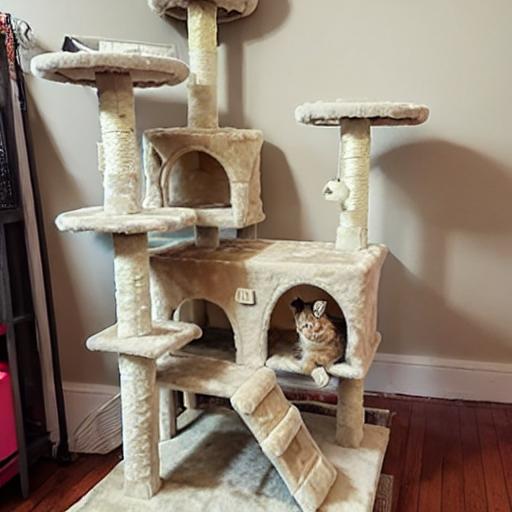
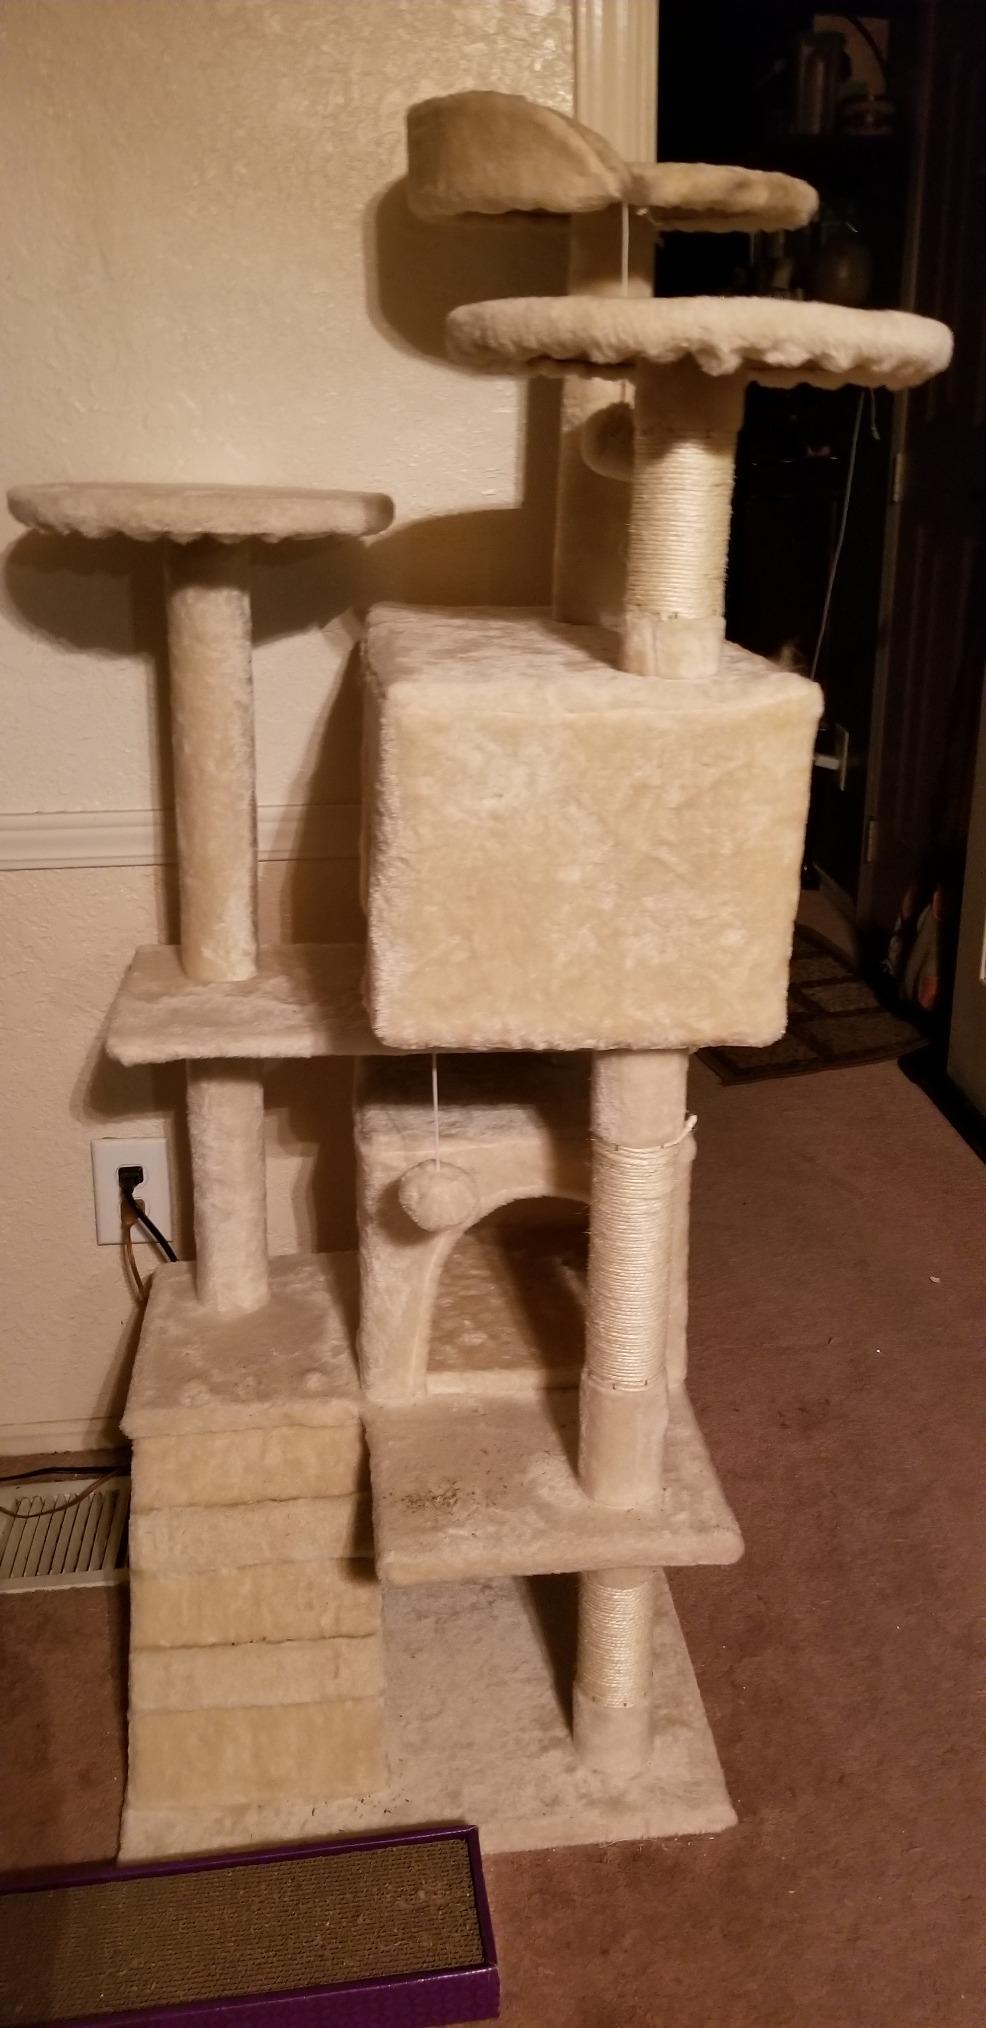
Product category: items_cat tree
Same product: no